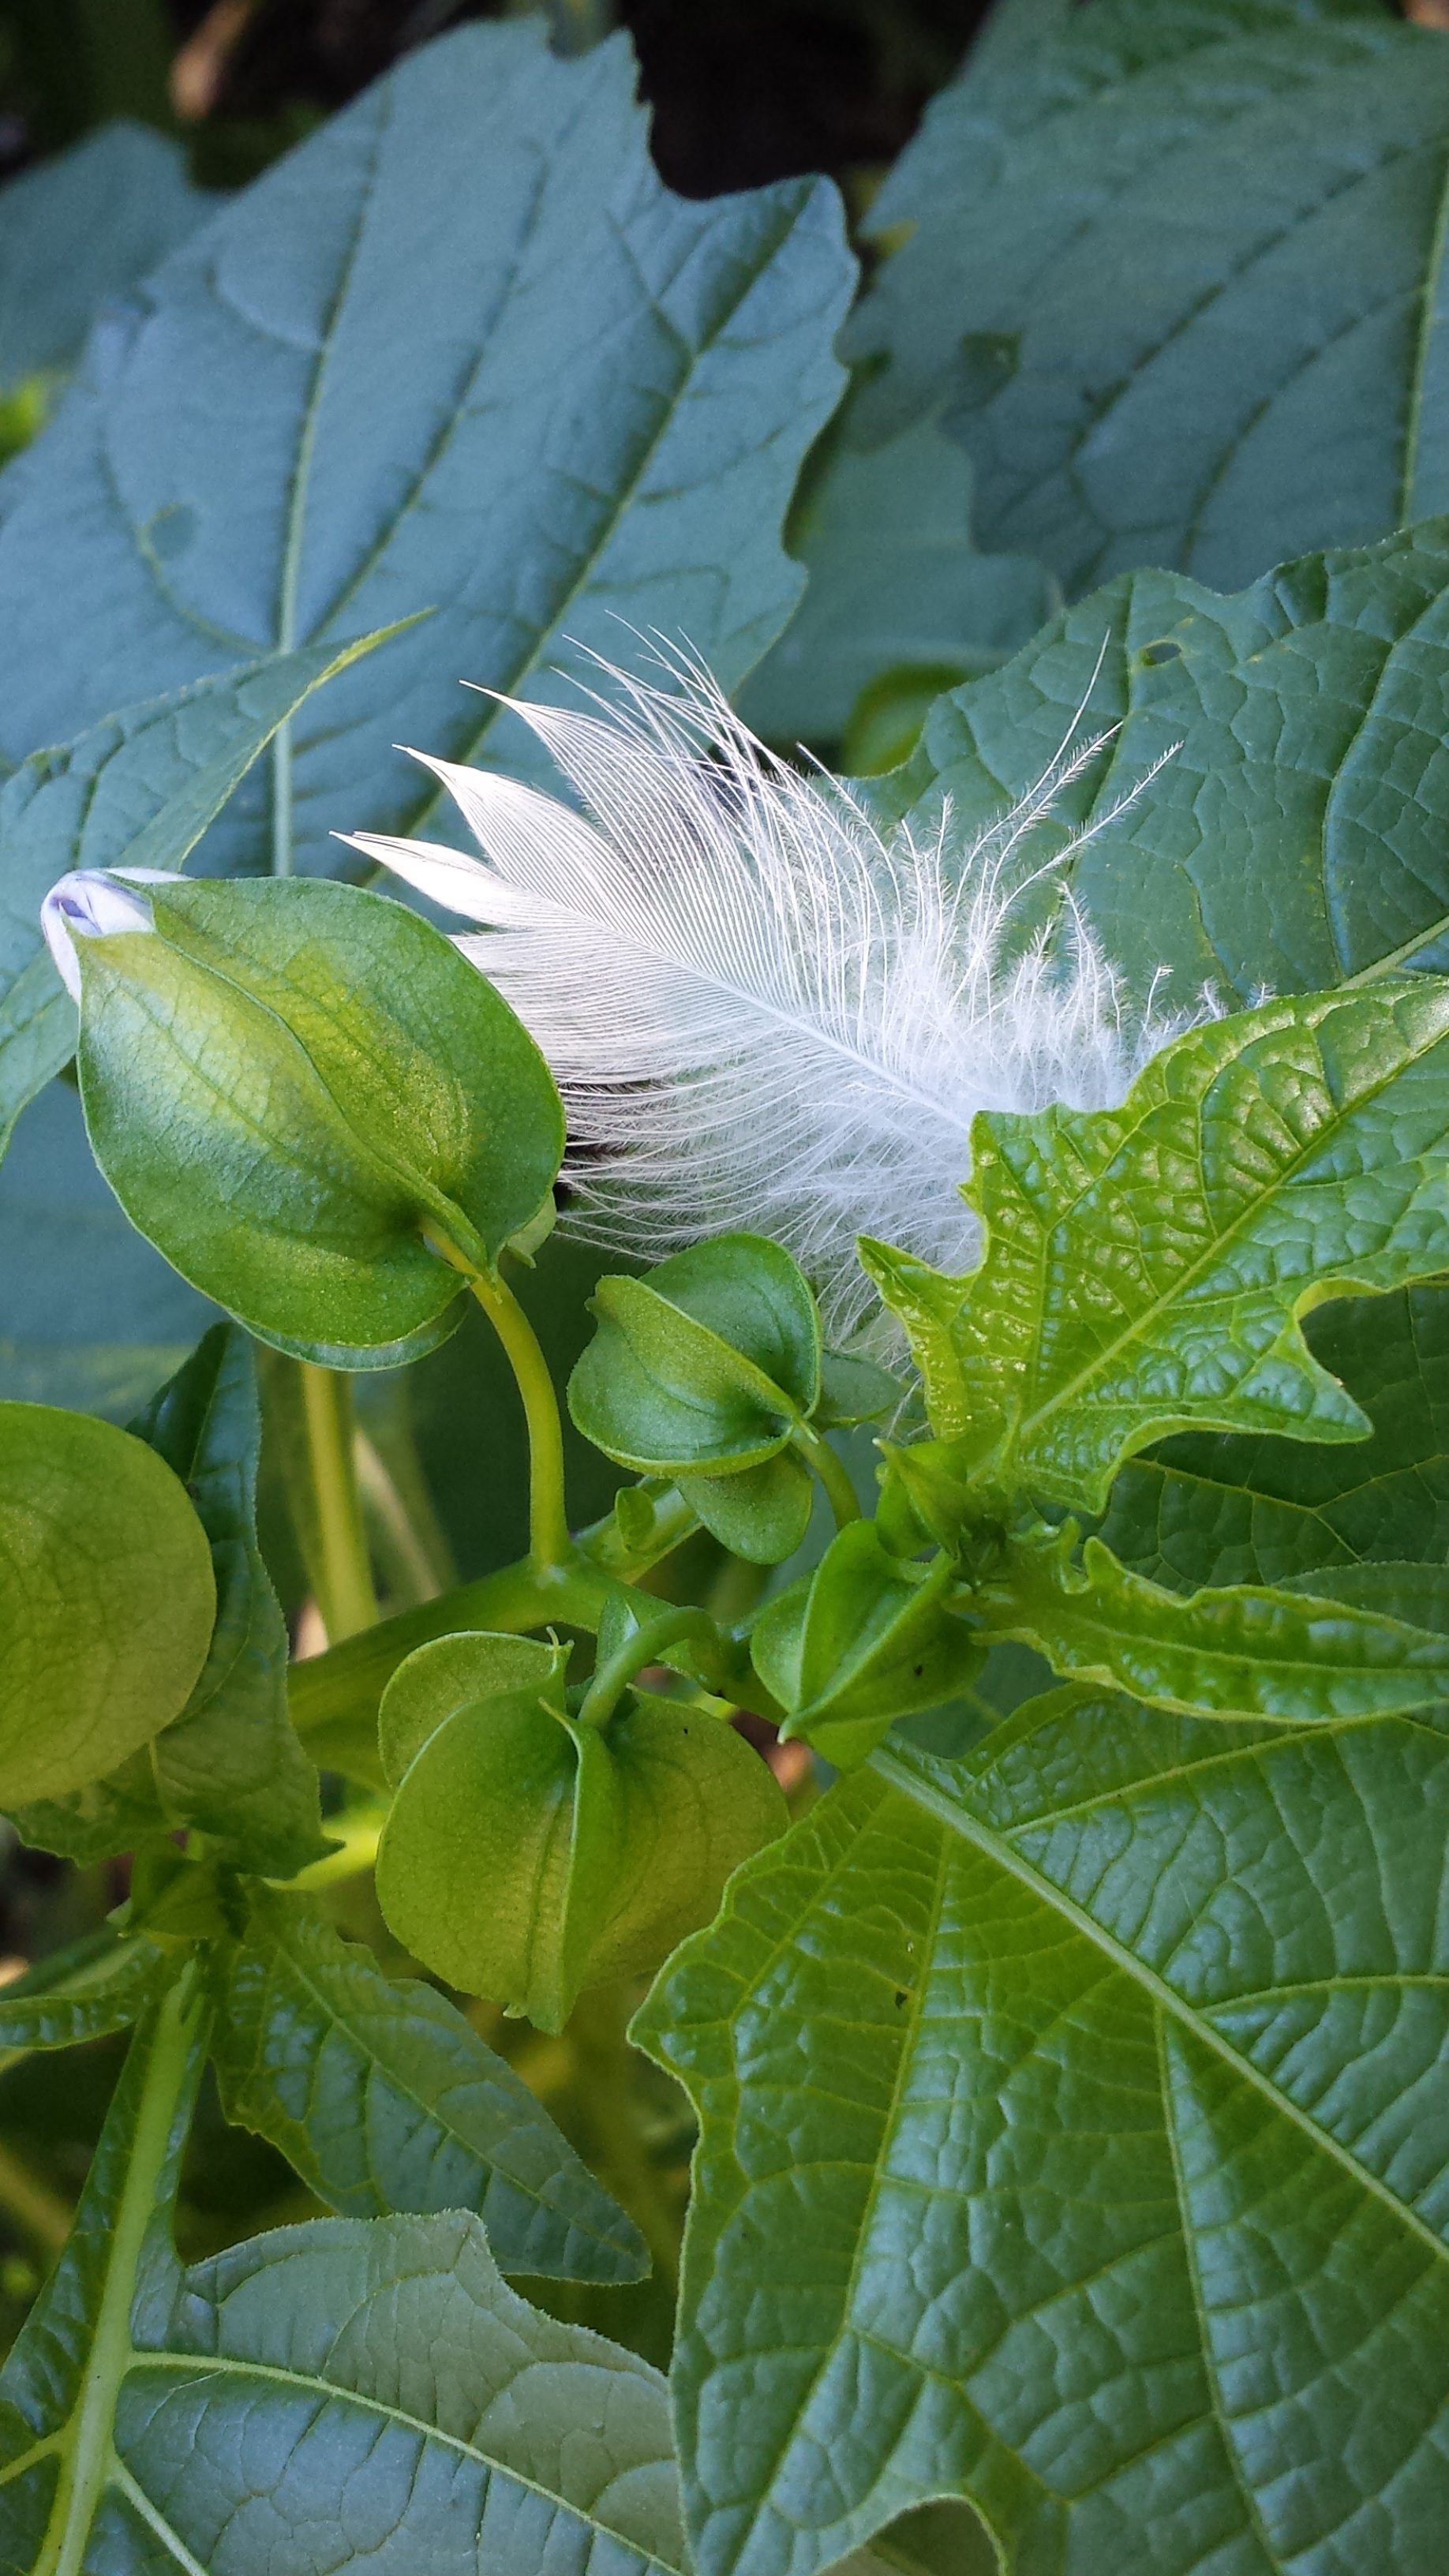
nature, plant, leaf, flower, summer, spring, green, herb, produce, vegetable, botany, garden, flora, flowering plant, land plant